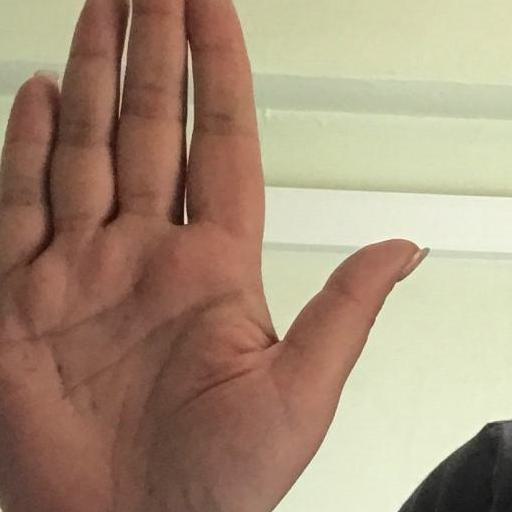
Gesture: stop